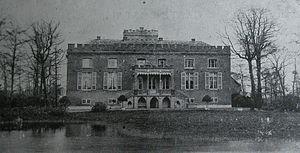
Le baron Astère-Joseph-Victor Vercruysse de Solart, dit Vercruysse-Bracq, né le 26 avril 1834 à Courtrai et mort le 15 juillet 1921 à Gand, est un homme politique belge.